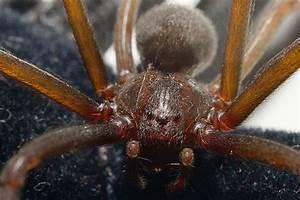
spider